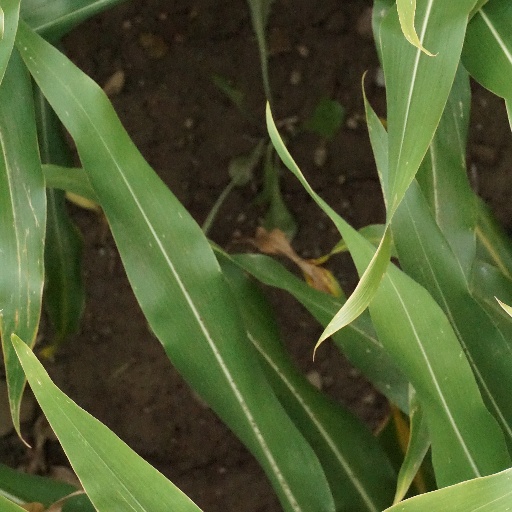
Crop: maize; corn